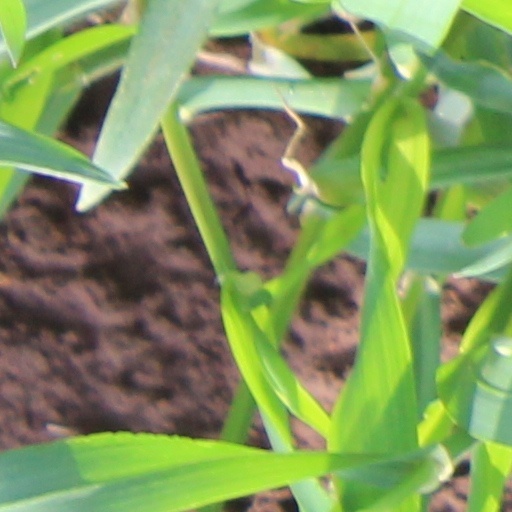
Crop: wheat